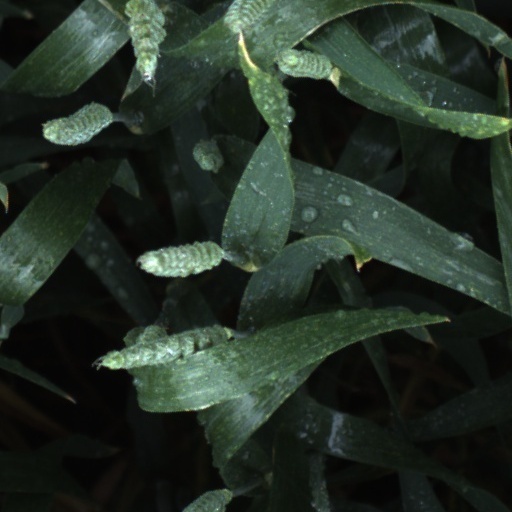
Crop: wheat